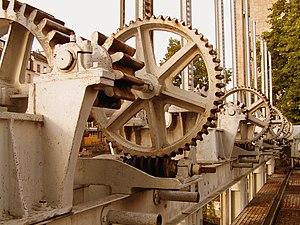
Les Services industriels de Genève sont un établissement public du canton de Genève, en Suisse, chargé notamment de la distribution de l'eau potable, du gaz, de l'électricité et de la chaleur à distance sur l'ensemble du canton de Genève, ainsi que de la gestion des réseaux correspondants. Ils s'occupent également du traitement des eaux usées, de l'incinération des déchets et de la gestion d'un réseau de fibre optique.